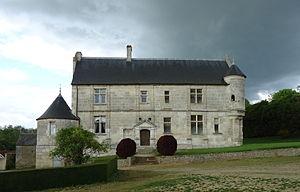
Aussi appelé Manoir de la Dame Blanche
Cet article recense une partie des monuments historiques de l'Eure, en France.
Cet article recense de manière non exhaustive les châteaux, maisons fortes, manoirs, mottes castrales, situés dans le département français de l'Eure, en France.
Bus-Saint-Rémy est une ancienne commune française, située dans le département de l'Eure en région Normandie, devenue le 1ᵉʳ janvier 2016 une commune déléguée au sein de la commune nouvelle de Vexin-sur-Epte.